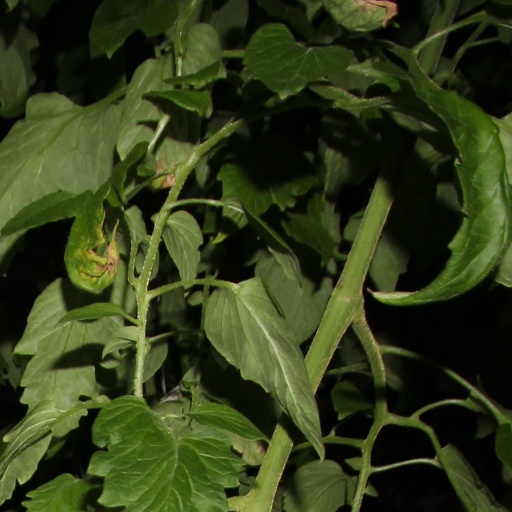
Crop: tomato